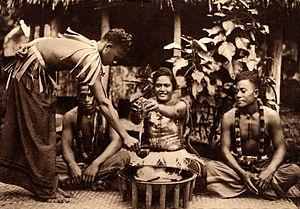
Le kava, kawa, kava-kava ou kawa-kawa, est une plante originaire du Pacifique occidental. Il est connu sous le nom de 'awa à Hawaii, de 'ava aux Samoa et de yaqona aux Fidji. Apparenté au poivre, ce que confirme son goût, son nom scientifique est Piper methysticum. En raison de ses propriétés psychotropes, le kava est utilisé depuis des siècles dans la vie religieuse, culturelle et politique de l'ensemble du Pacifique.